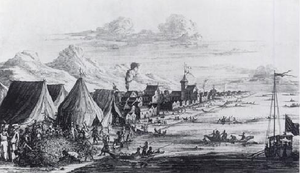
La pêche est l'activité consistant à capturer des poissons ou des organismes aquatiques. C'est une très ancienne pratique remontant à plus de 40 000 ans. Elle peut être pratiquée depuis la côte maritime ou lacustre, ou au bord de rivières, ainsi qu'en pleine mer. Depuis le XIXᵉ siècle les bateaux permettent de traiter le produit de la pêche à bord, c'est la pêche industrielle. En plus d'être une activité contribuant à l'alimentation, la pêche moderne peut aussi être une activité sportive.